Ljubljana Slovene National Theatre Opera and Ballet

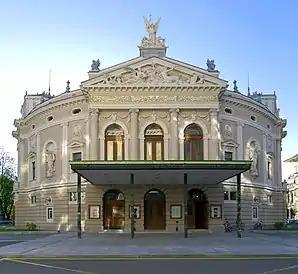
Ljubljana Opera House, built in 1892, seat of the Ljubljana Opera and Ballet Slovene National Theatre

The Ljubljana Slovene National Theatre Opera and Ballet, or shortly Ljubljana SNG Opera and Ballet, is Slovenia's national opera and ballet company. Its seat is the Ljubljana Opera House at 1 Župančič Street in Ljubljana. The Ljubljana Slovene National Theatre Opera and Ballet was founded in 1918. It is now a subsection of the Slovene National Drama Theatre in Ljubljana ( and has about 50 dancers. Since 2013, its director has been the lawyer Peter Sotošek Štular, and its artistic director the opera stage director Rocc (Rok Rappl).